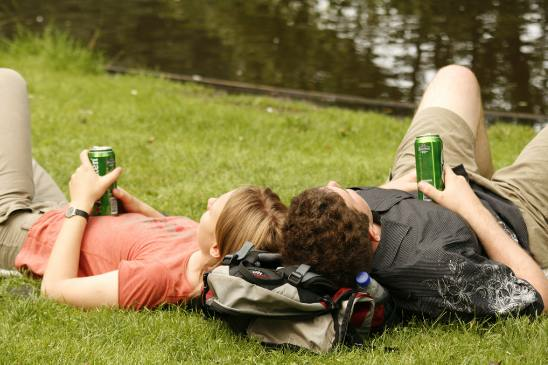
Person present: Yes